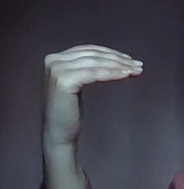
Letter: haa